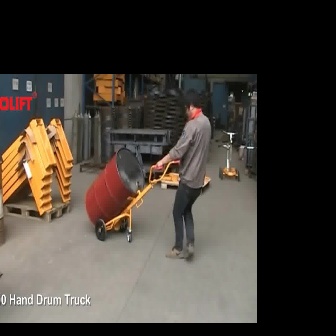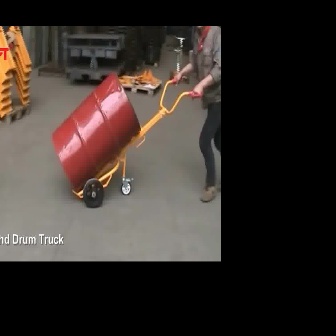
  Please identify the target specified by the bounding box [94,156,179,242] in the first image and locate it in the second image. Return the coordinates in [x_min,y_min,x_max,y_max] format.
Answer: [71,76,202,207]